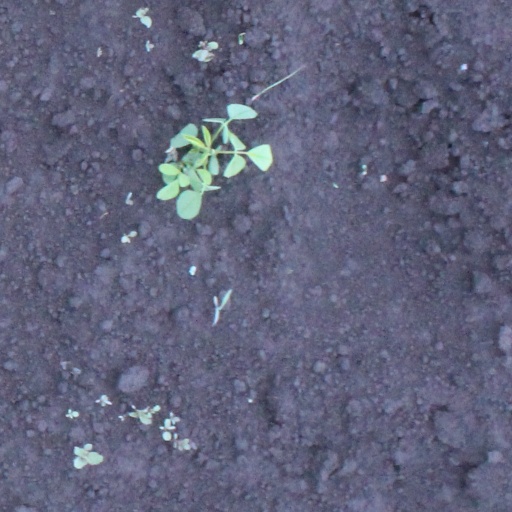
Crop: soybean